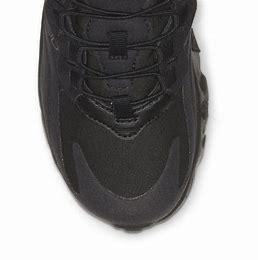
Brand: Nike
Model: Air Max 270 Rt